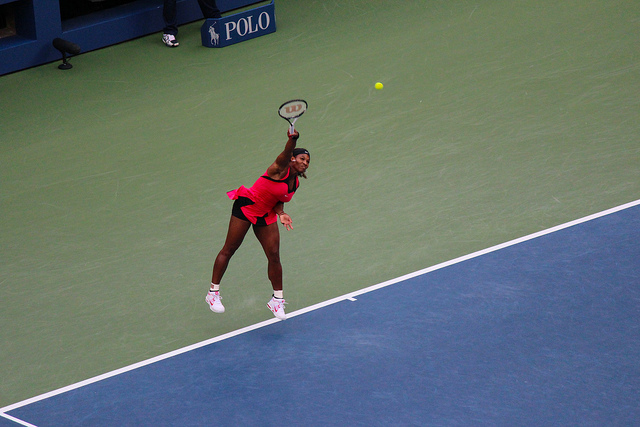
một người phụ nữ đang nhảy lên để đánh quả bóng tennis